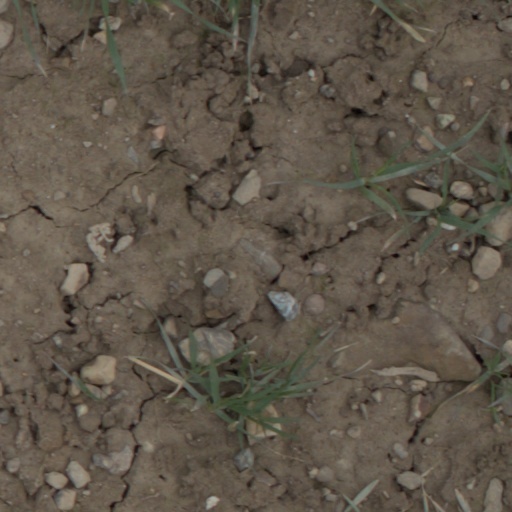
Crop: wheat